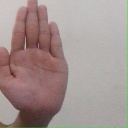
अक्षर: ध